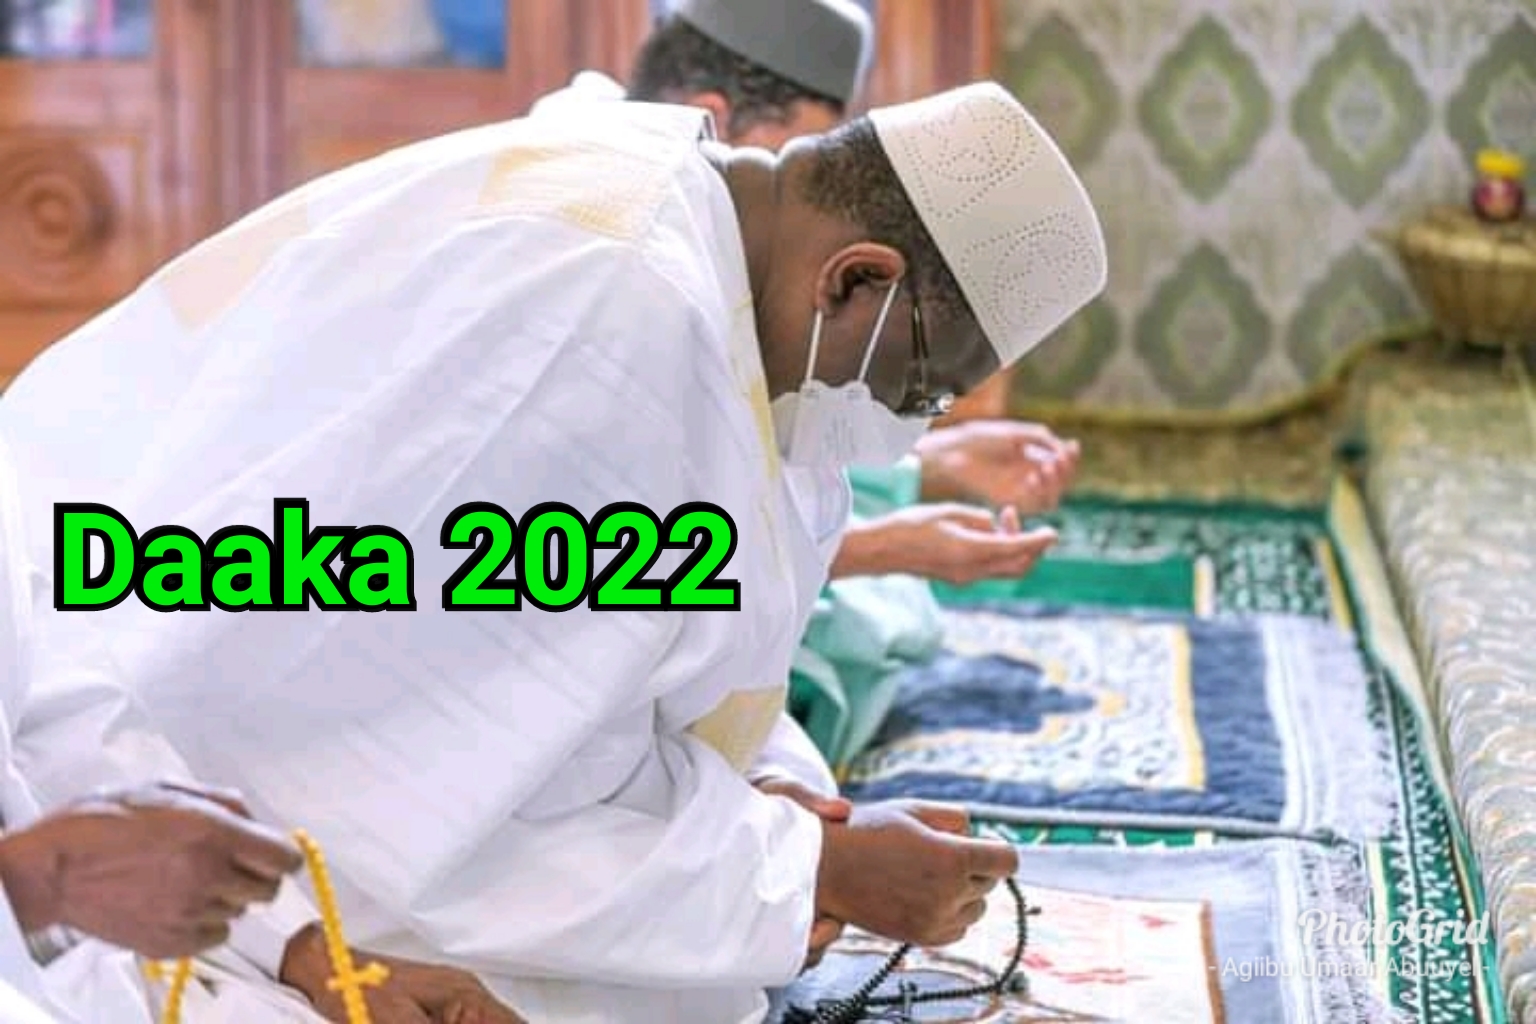
Waaw nataal bii de gis naa ci ñaari góor yu mag. Maki Sàll mi ngi toog ci sijaada bi di wird yor kurusam ak geneen góor gu xees ak geneen ay loxo yuy feeñ ca wet ga ŋàbbu kurus.